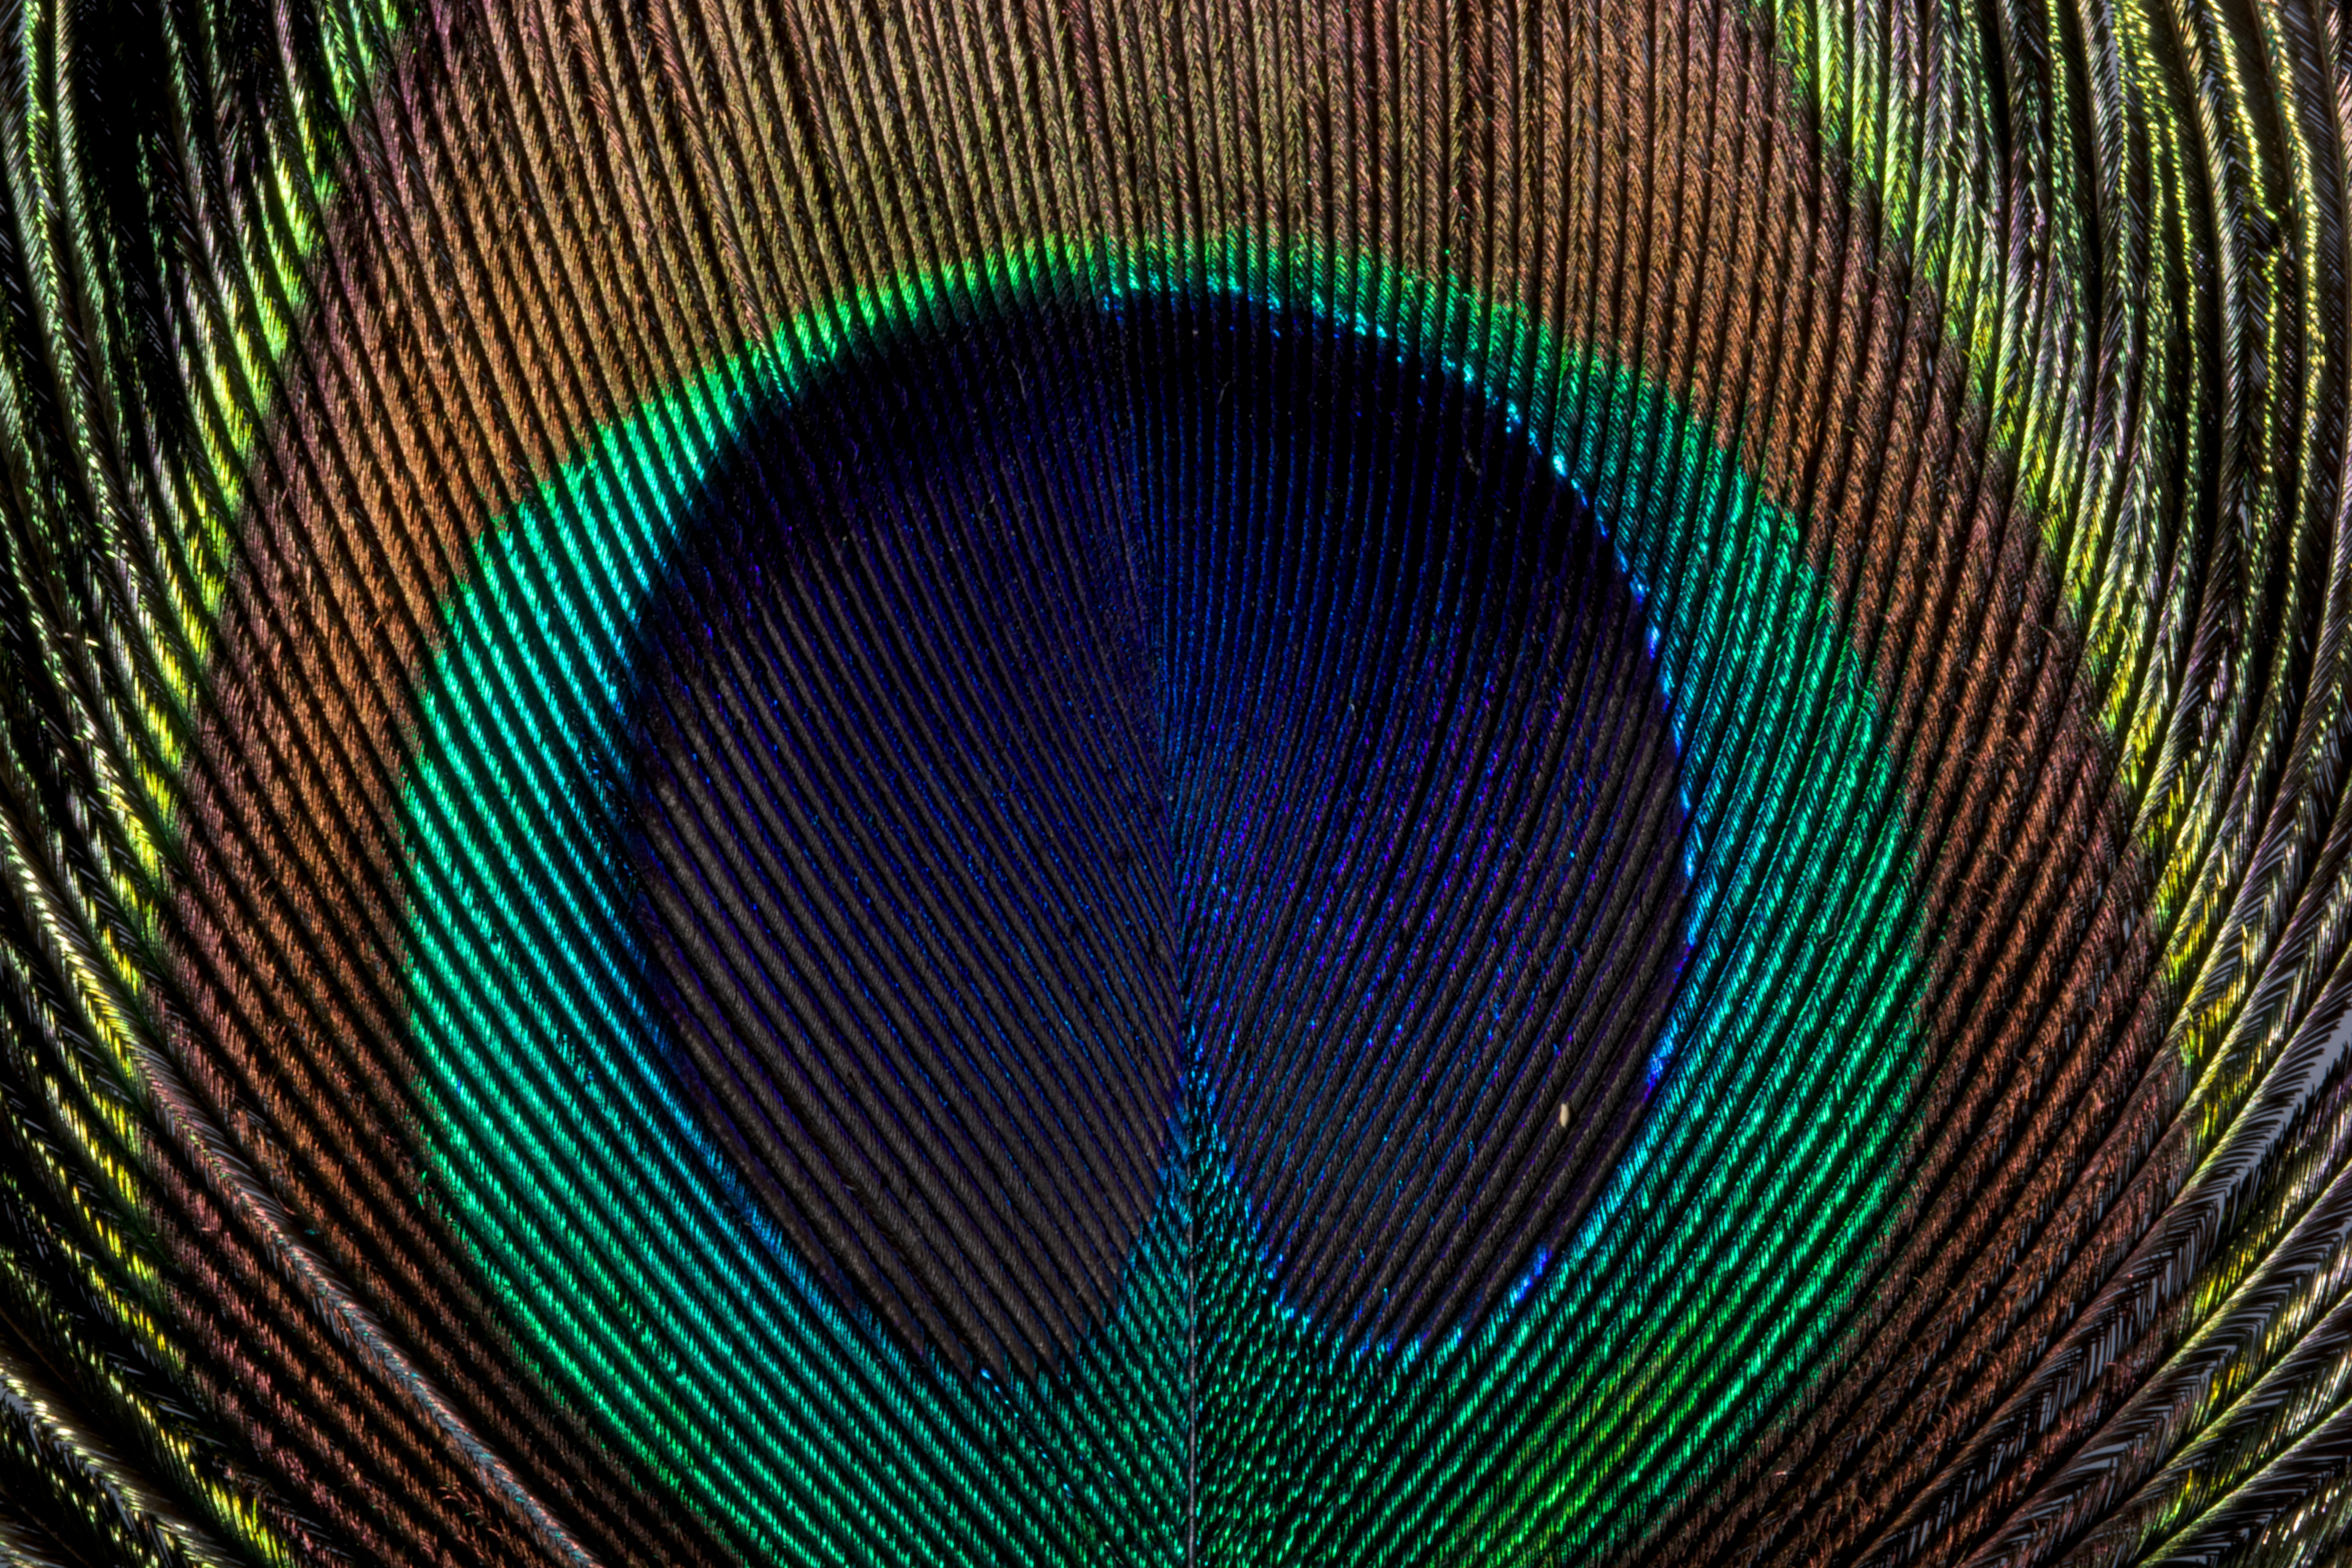
bird, wing, line, green, color, feather, material, circle, symmetry, vertebrate, peafowl, fashion accessory, fractal art